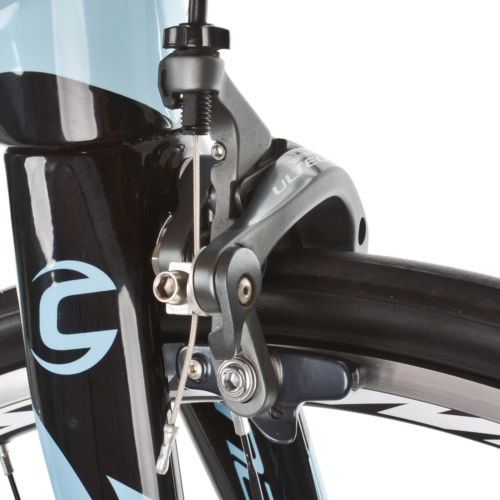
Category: bicycle